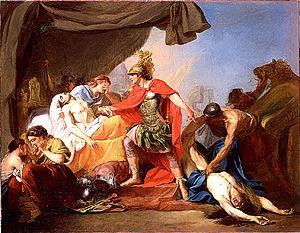
Pierre Lacour, Achille dépose le cadavre d'Hector aux pieds de celui de Patrocle, 1769, Paris, Ecole Nationale Supérieure des Beaux-Arts
Cette page recense les lauréats du prix de Rome en peinture, récompense inaugurée en 1663, et de façon officielle en 1667, par l'Académie royale de peinture et de sculpture à Paris, et supprimée par une réforme, après 1968.